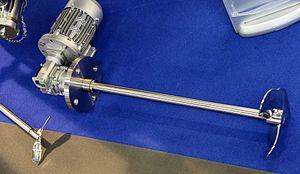
Agitateur motorisé pour homogénéisation des cuves
Le remontage est une technique de vinification utilisée principalement pour l'élaboration du vin.